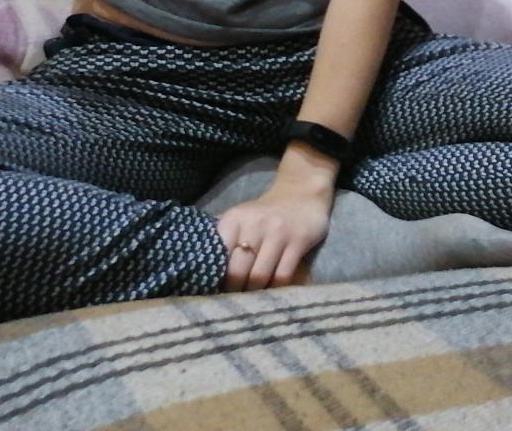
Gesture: no_gesture